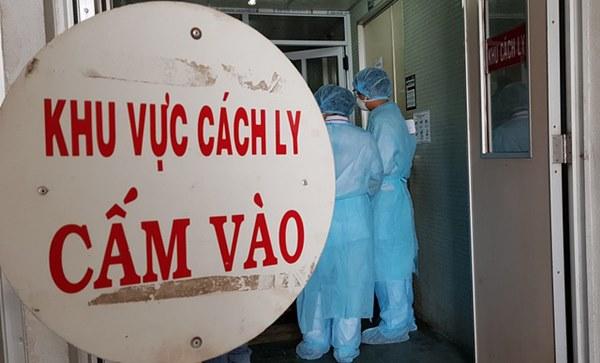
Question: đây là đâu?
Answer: khu vực cách ly